Question: What type of ground is the bench on?
Tambaya: A kan wani irin ƙasa kujerar ke kai?
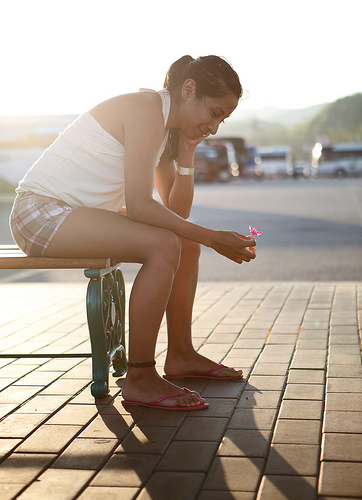
Answer: Paved red bricks.
Amsa: Shimfidaddun jan duwatsu.